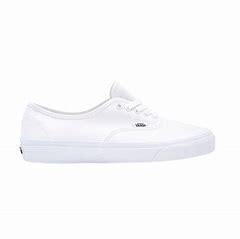
Brand: Vans
Model: UA Authentic